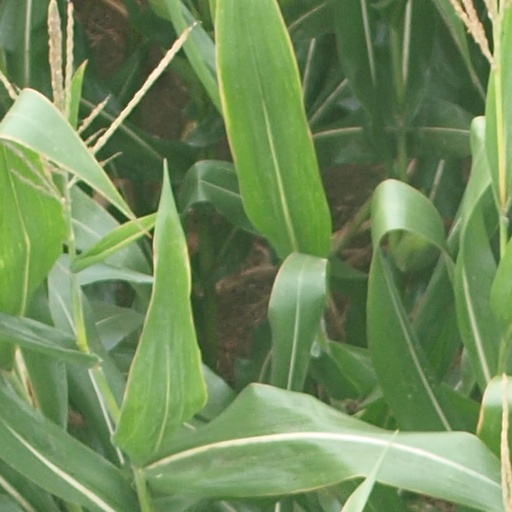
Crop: maize; corn